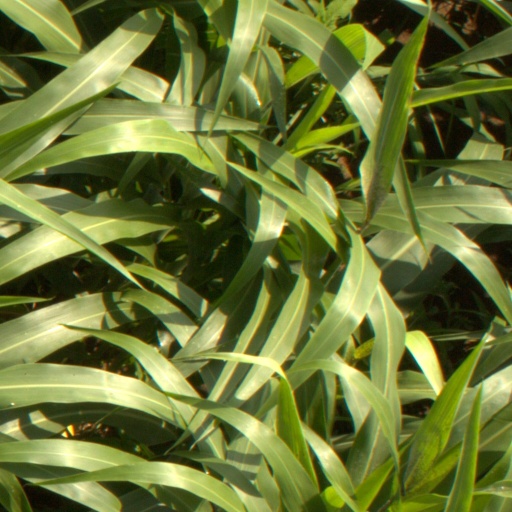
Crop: sorghum